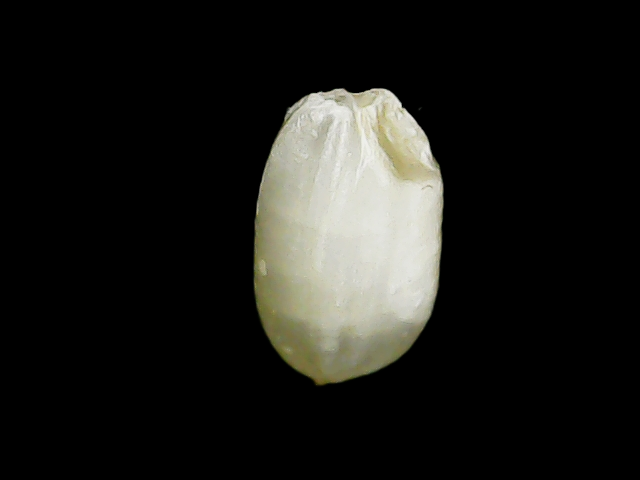
Rice variety: Binadhan8